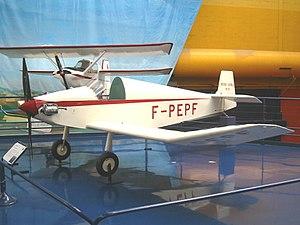
Les Jodel sont des avions de tourisme monomoteurs français. Le nom « Jodel » vient des deux créateurs de l'entreprise, « Jo » pour Édouard Joly, pilote, constructeur amateur, agriculteur de son état, et « del » pour son gendre, Jean Délémontez, mécanicien avion, ingénieur autodidacte.